Harry Stafford (motorcyclist)

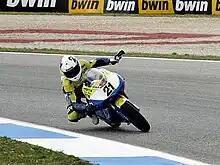
Stafford at the 2011 Portuguese GP

Harry Stafford (born 15 September 1993 in Leicester) is a British former Grand Prix motorcycle racer. He has also competed in the Red Bull MotoGP Rookies Cup, British 125 Championship and the British National Superstock 1000 Championship, he last competed in the European Superstock 600 Championship aboard a Honda CBR600RR.